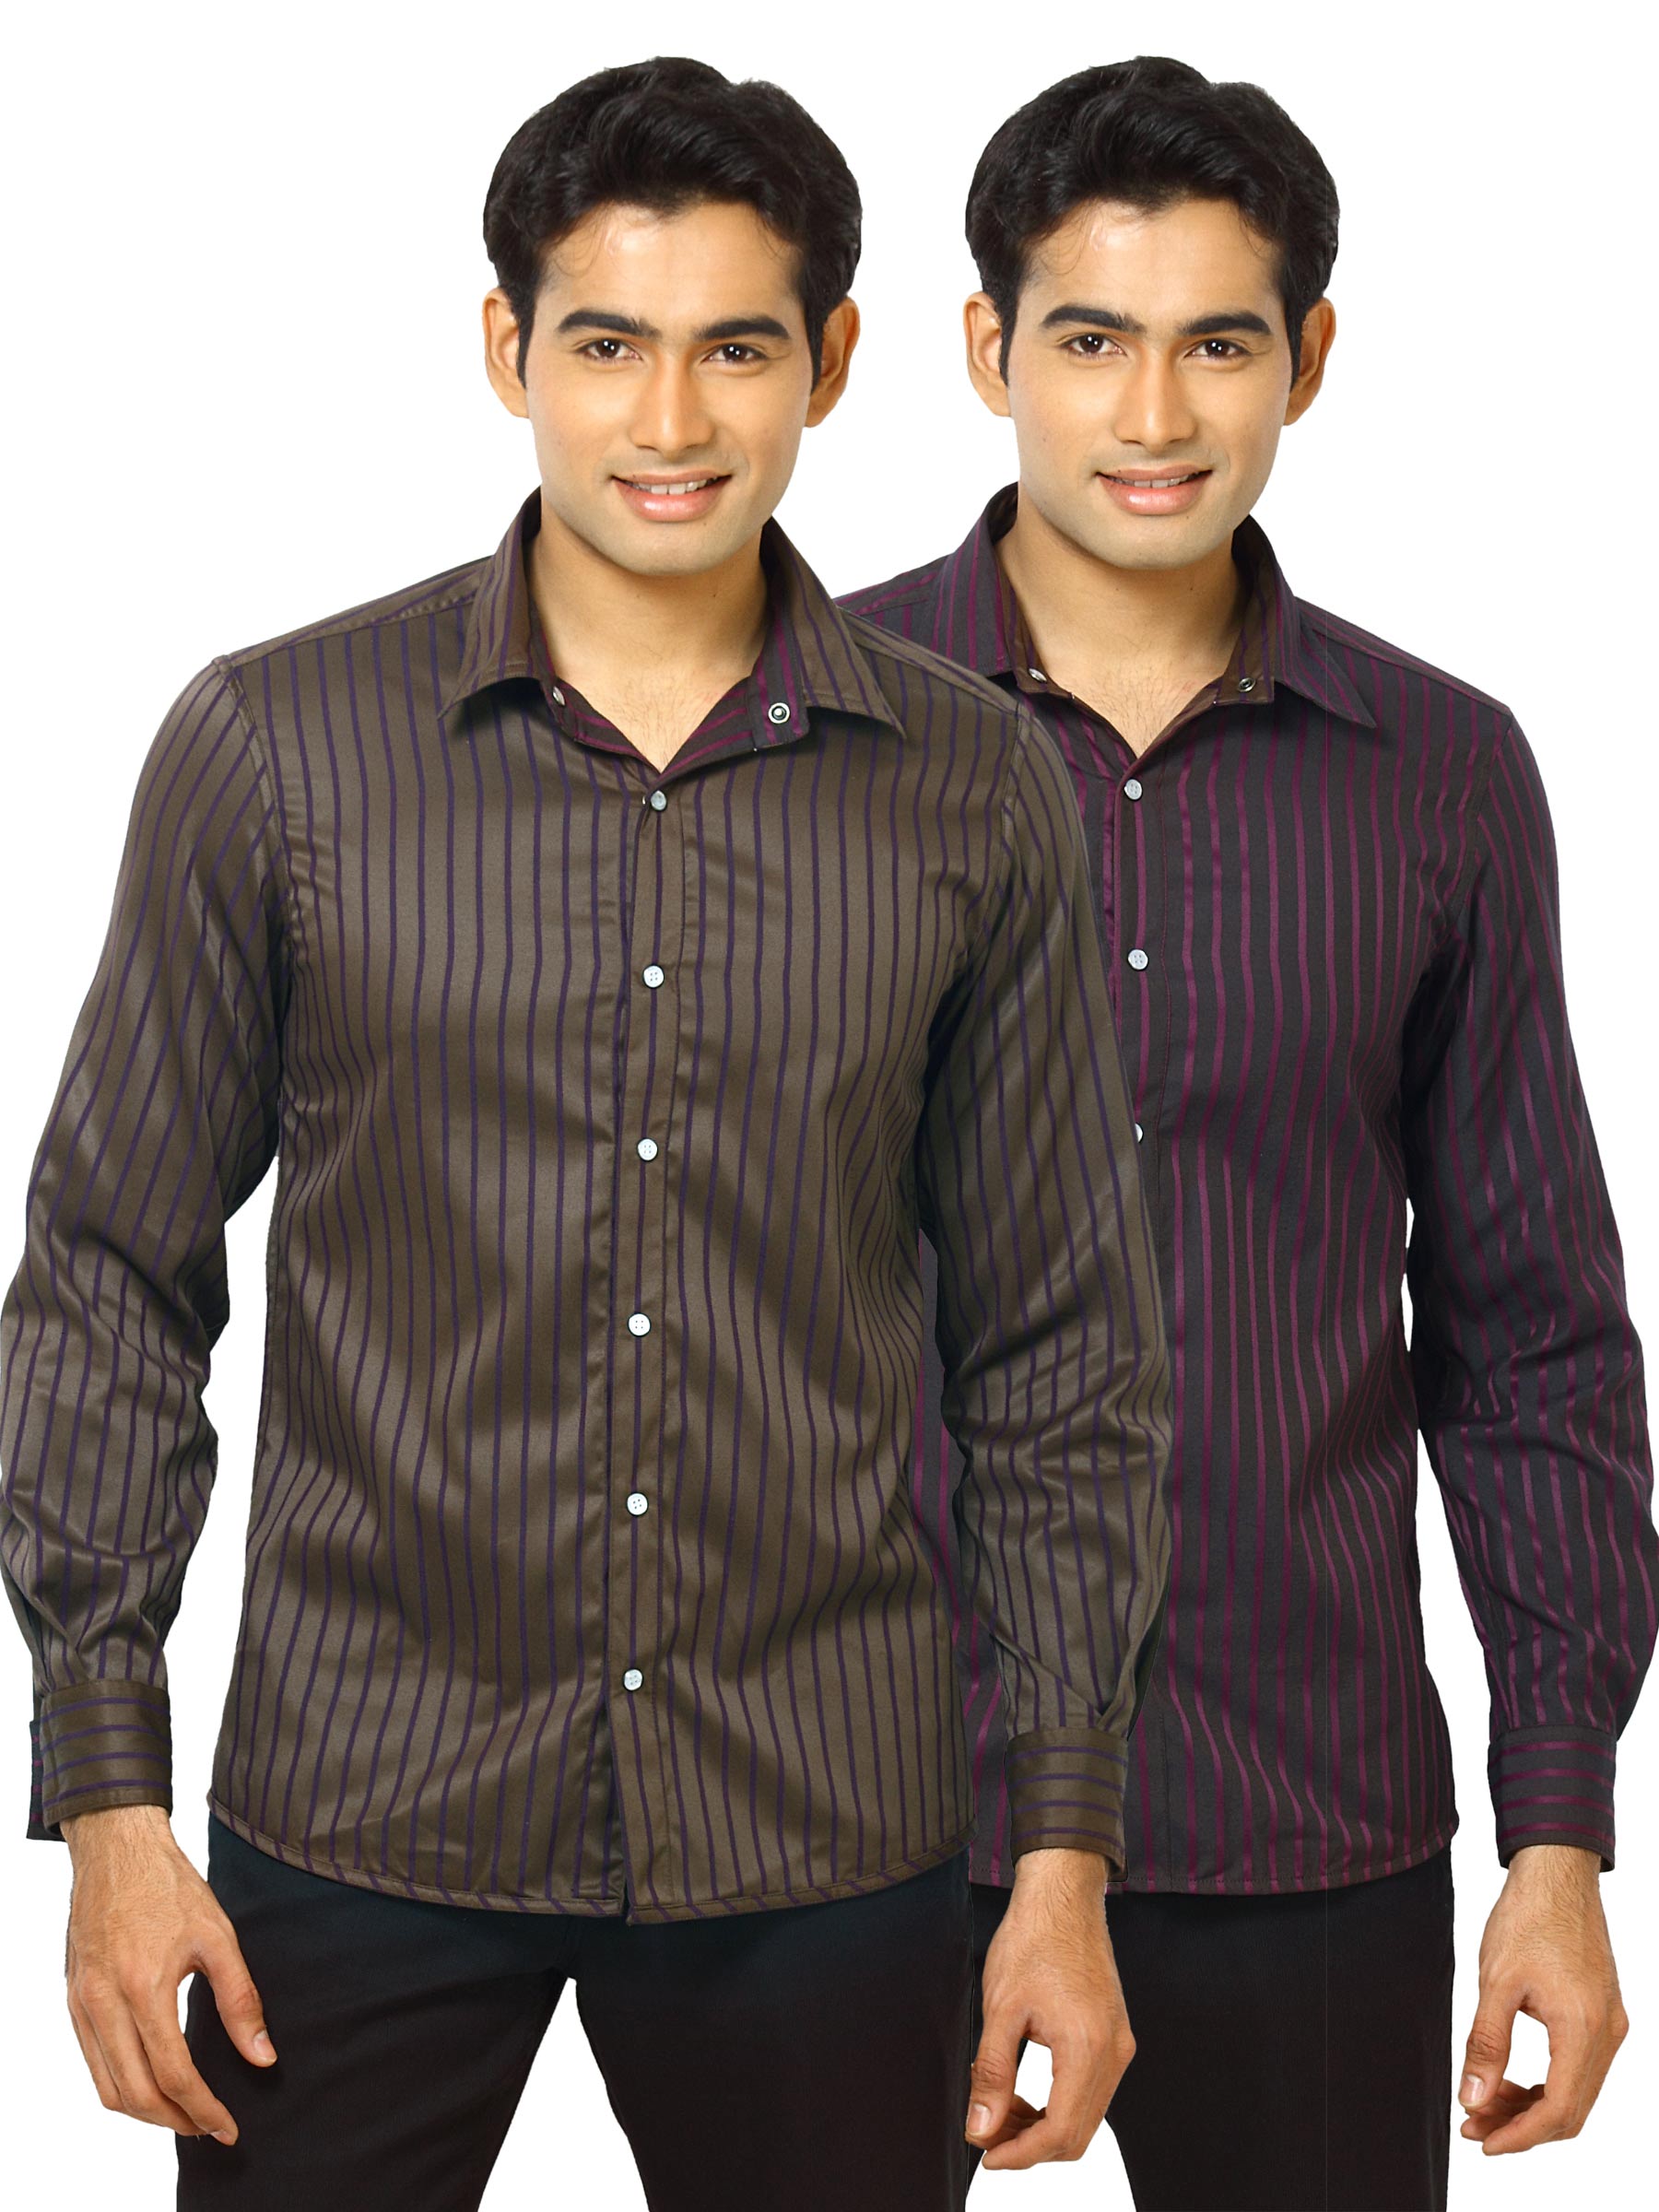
Indigo Nation Men Reversible Bling Pink Shirts
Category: Apparel / Topwear / Shirts
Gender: Men
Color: Pink
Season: Fall 2011
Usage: Casual